Sherry Magee

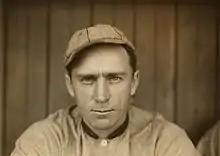
Magee in 1911

Sherwood Robert "Sherry" Magee (August 6, 1884 – March 13, 1929) was an American left fielder in Major League Baseball. From 1904 through 1919, Magee played with the Philadelphia Phillies (1904–1914), Boston Braves (1915–1917) and Cincinnati Reds (1917–1919). He batted and threw right-handed and in a 16-season career posted a .291 batting average with 83 home runs and 1,176 runs batted in through 2,087 games played.